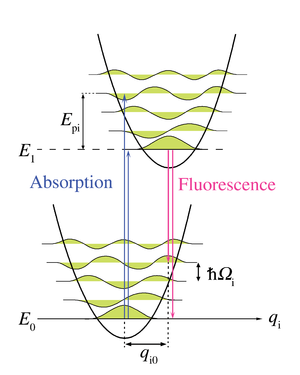
La raie zéro-phonon et bande satellite phonon constituent conjointement le profil spectral de molécules individuelles absorbant ou émettant de la lumière inclus dans une matrice solide transparente. Lorsque la matrice hôte contient de nombreux chromophores, chacun d'entre eux contribuera à la raie zéro-phonon et à la bande satellite phonon des spectres. Le spectre issu d'un ensemble de chromophores est dit élargi de manière inhomogène, chaque chromophore étant entouré par un environnement différent modifiant l'énergie requise pour une transition électronique. Dans une distribution inhomogène de chromophores, les positions de la raie zéro-phonon individuelle et de la bande satellite phonon sont donc décalés et se chevauchent.
Le principe Franck-Condon est une loi de spectroscopie et chimie quantique qui explique l'intensité des transitions vibroniques. Les transitions vibroniques sont les modifications simultanées des niveaux d'énergie électroniques et de vibration d'un objet chimique dues à l'absorption ou à l'émission d'un photon d'énergie appropriée. Les états principaux, lors d'une transition électronique ou d'une modification d'un niveau d'énergie vibrationnel à un autre, seront plus susceptibles de se produire, si les deux fonctions d'ondes vibrationnelles se superposent de manière significative.